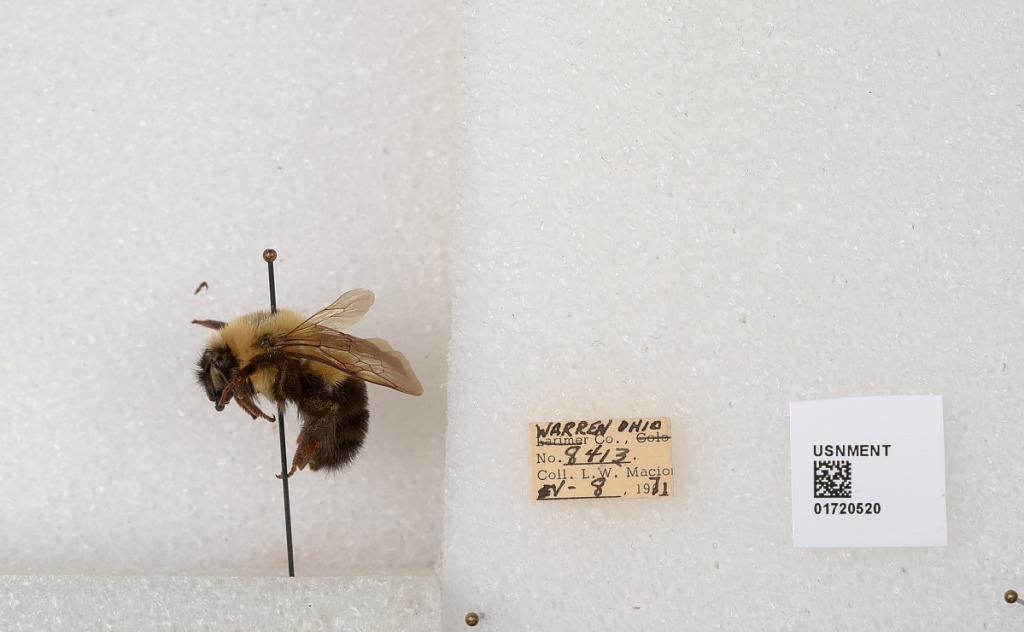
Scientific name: Bombus bimaculatus Cresson
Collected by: L. Macior
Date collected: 1971-5-8
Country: United States
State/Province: Ohio
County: Warren
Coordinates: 39.4276, -84.1668